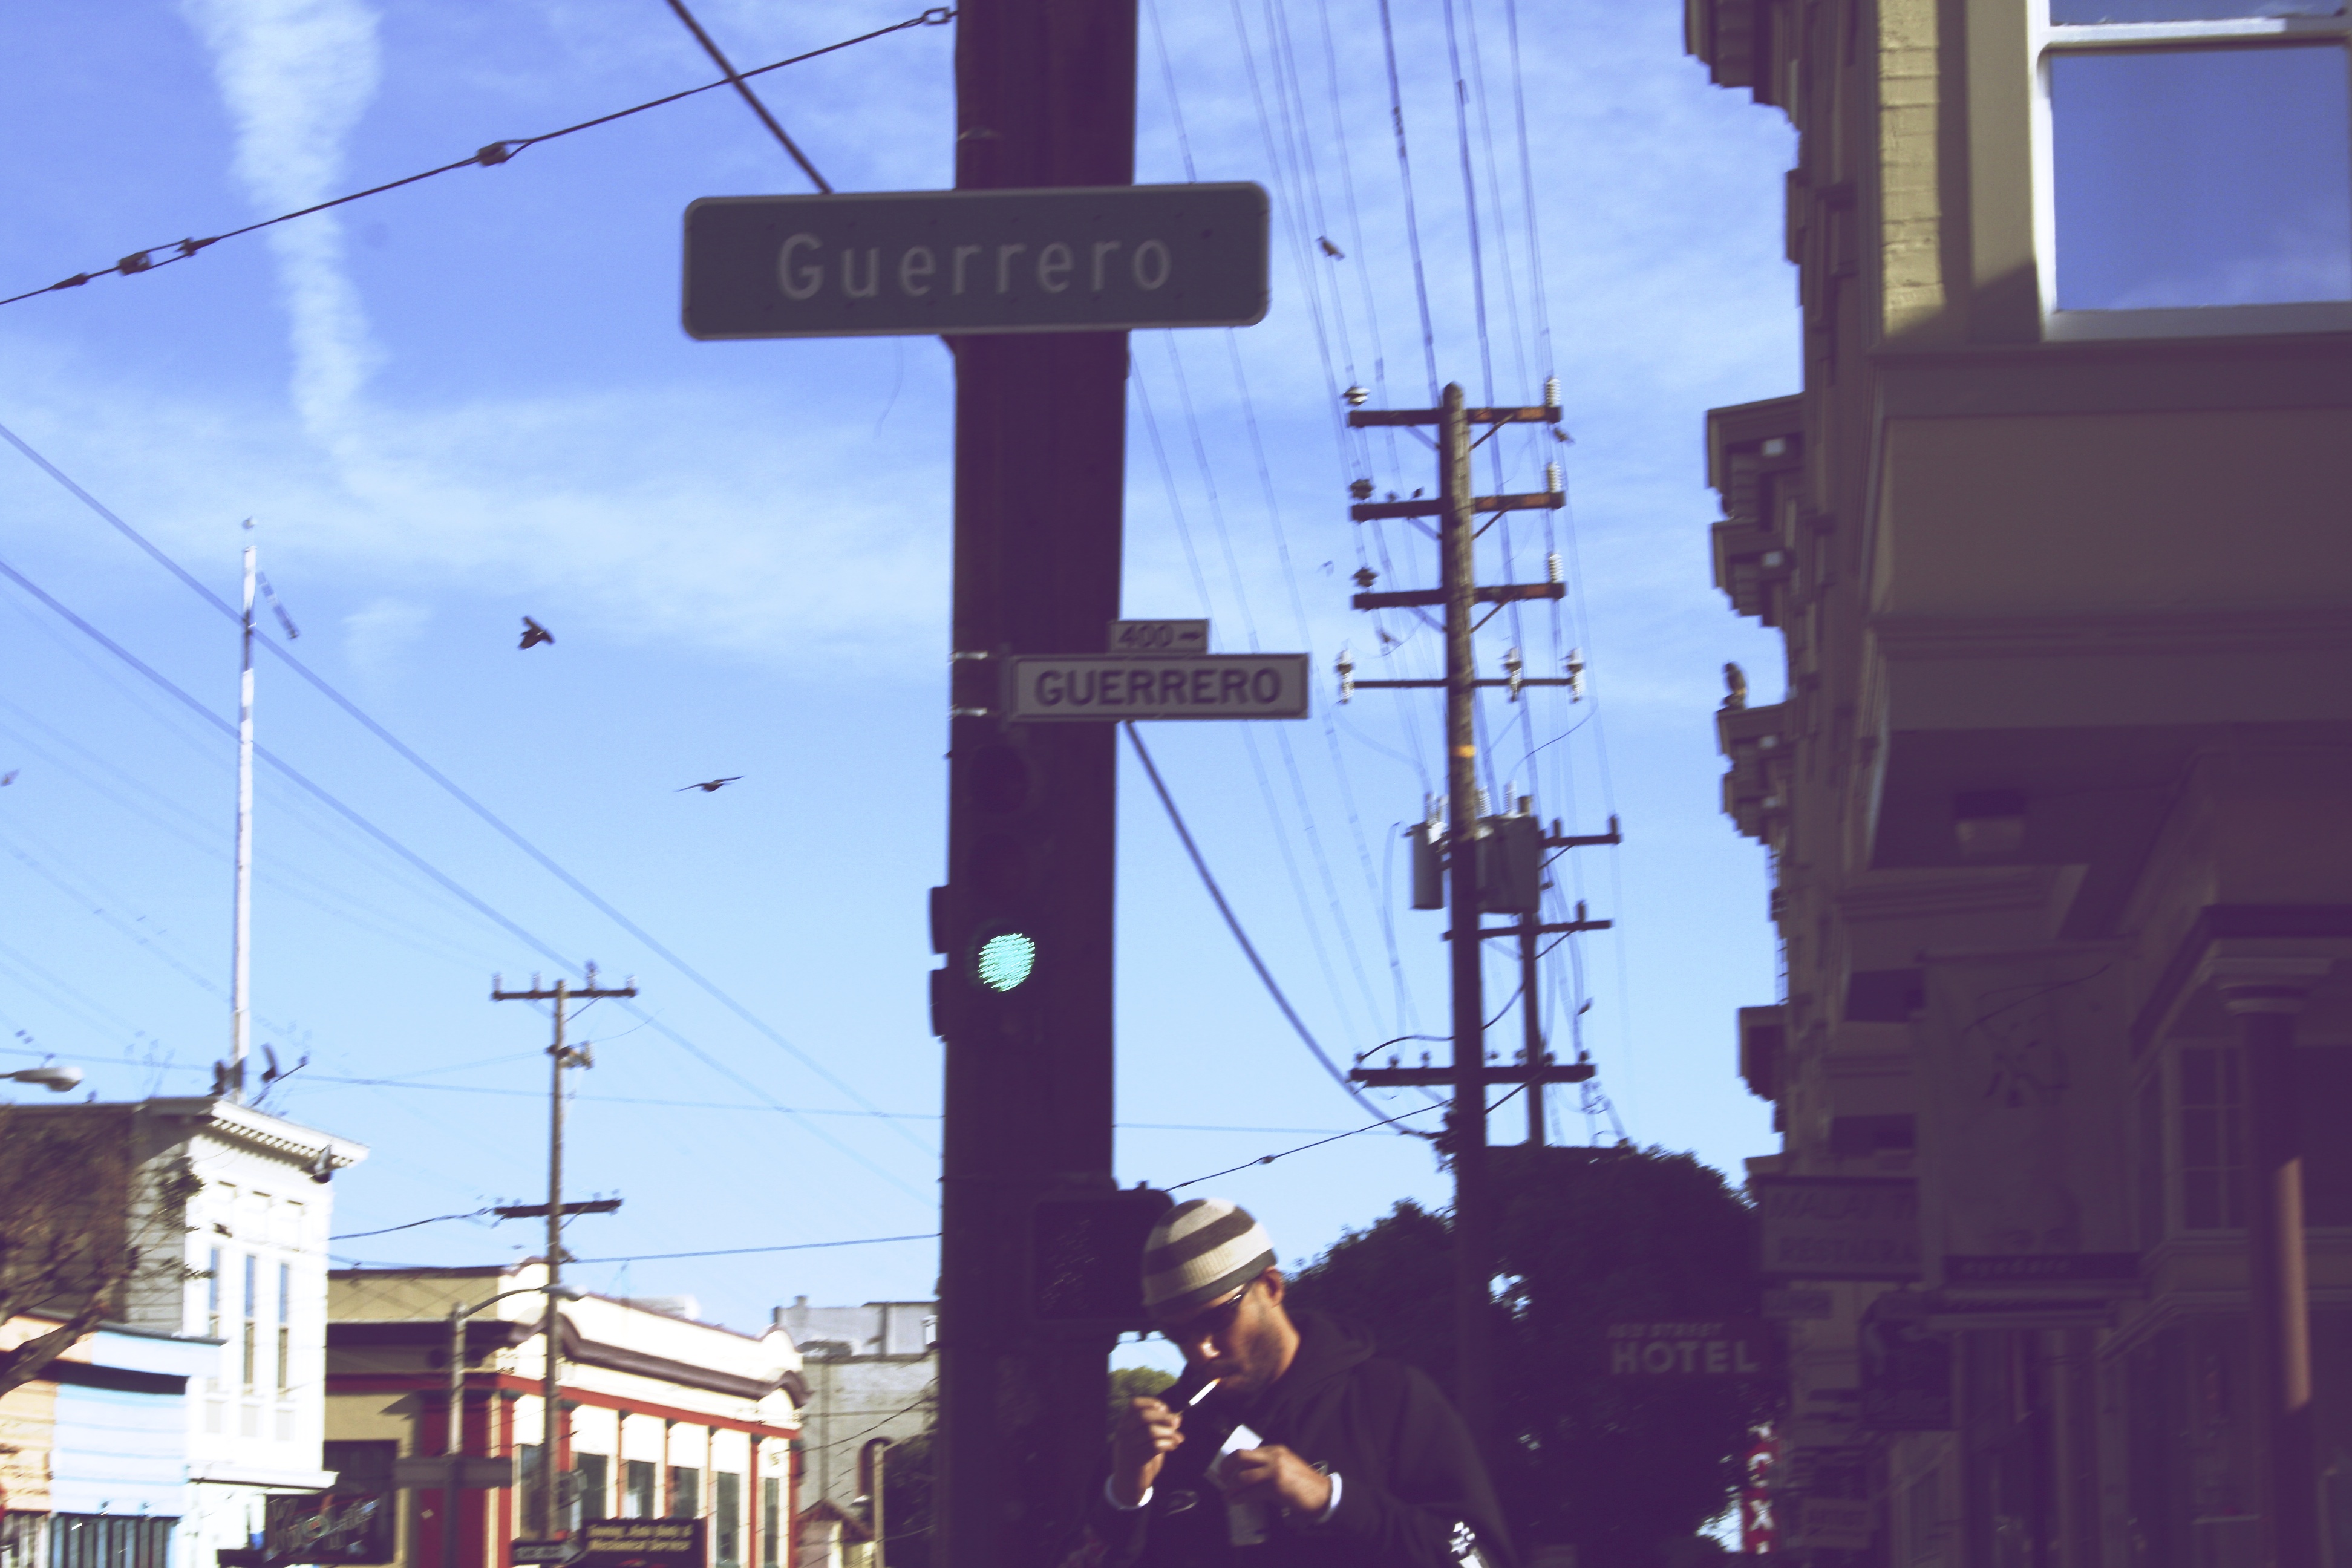
road, street, city, downtown, usa, street light, electricity, graffiti, lighting, streetphotography, sanfrancisco, light fixture, ca, shape, themission, sanfransisco, urban area, human settlement